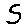
Label: 5